François de Rugy

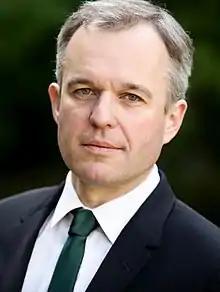
De Rugy in 2017

François Henri Goullet de Rugy (born 6 December 1973) is a French politician who served as President of the National Assembly from 2017 to 2018 and Minister of Ecological and Solidary Transition from 2018 to 2019.